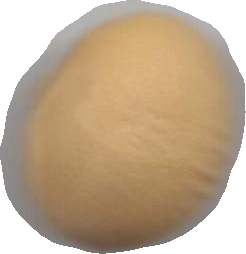
Variety: Dega